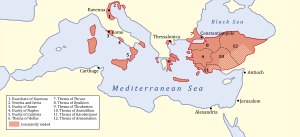
Det Byzantinske Rige / Historie / Forfald og genrejsning
Det Byzantinske Rige før Leo III, ca. 717. De skrå striber markerer usikker områder som ofte blev plyndret af arabere.
Det Byzantinske Rige blev skabt i en opbrudstid markeret af interne magtkampe og grænsekrige i det romerske verdensrige.